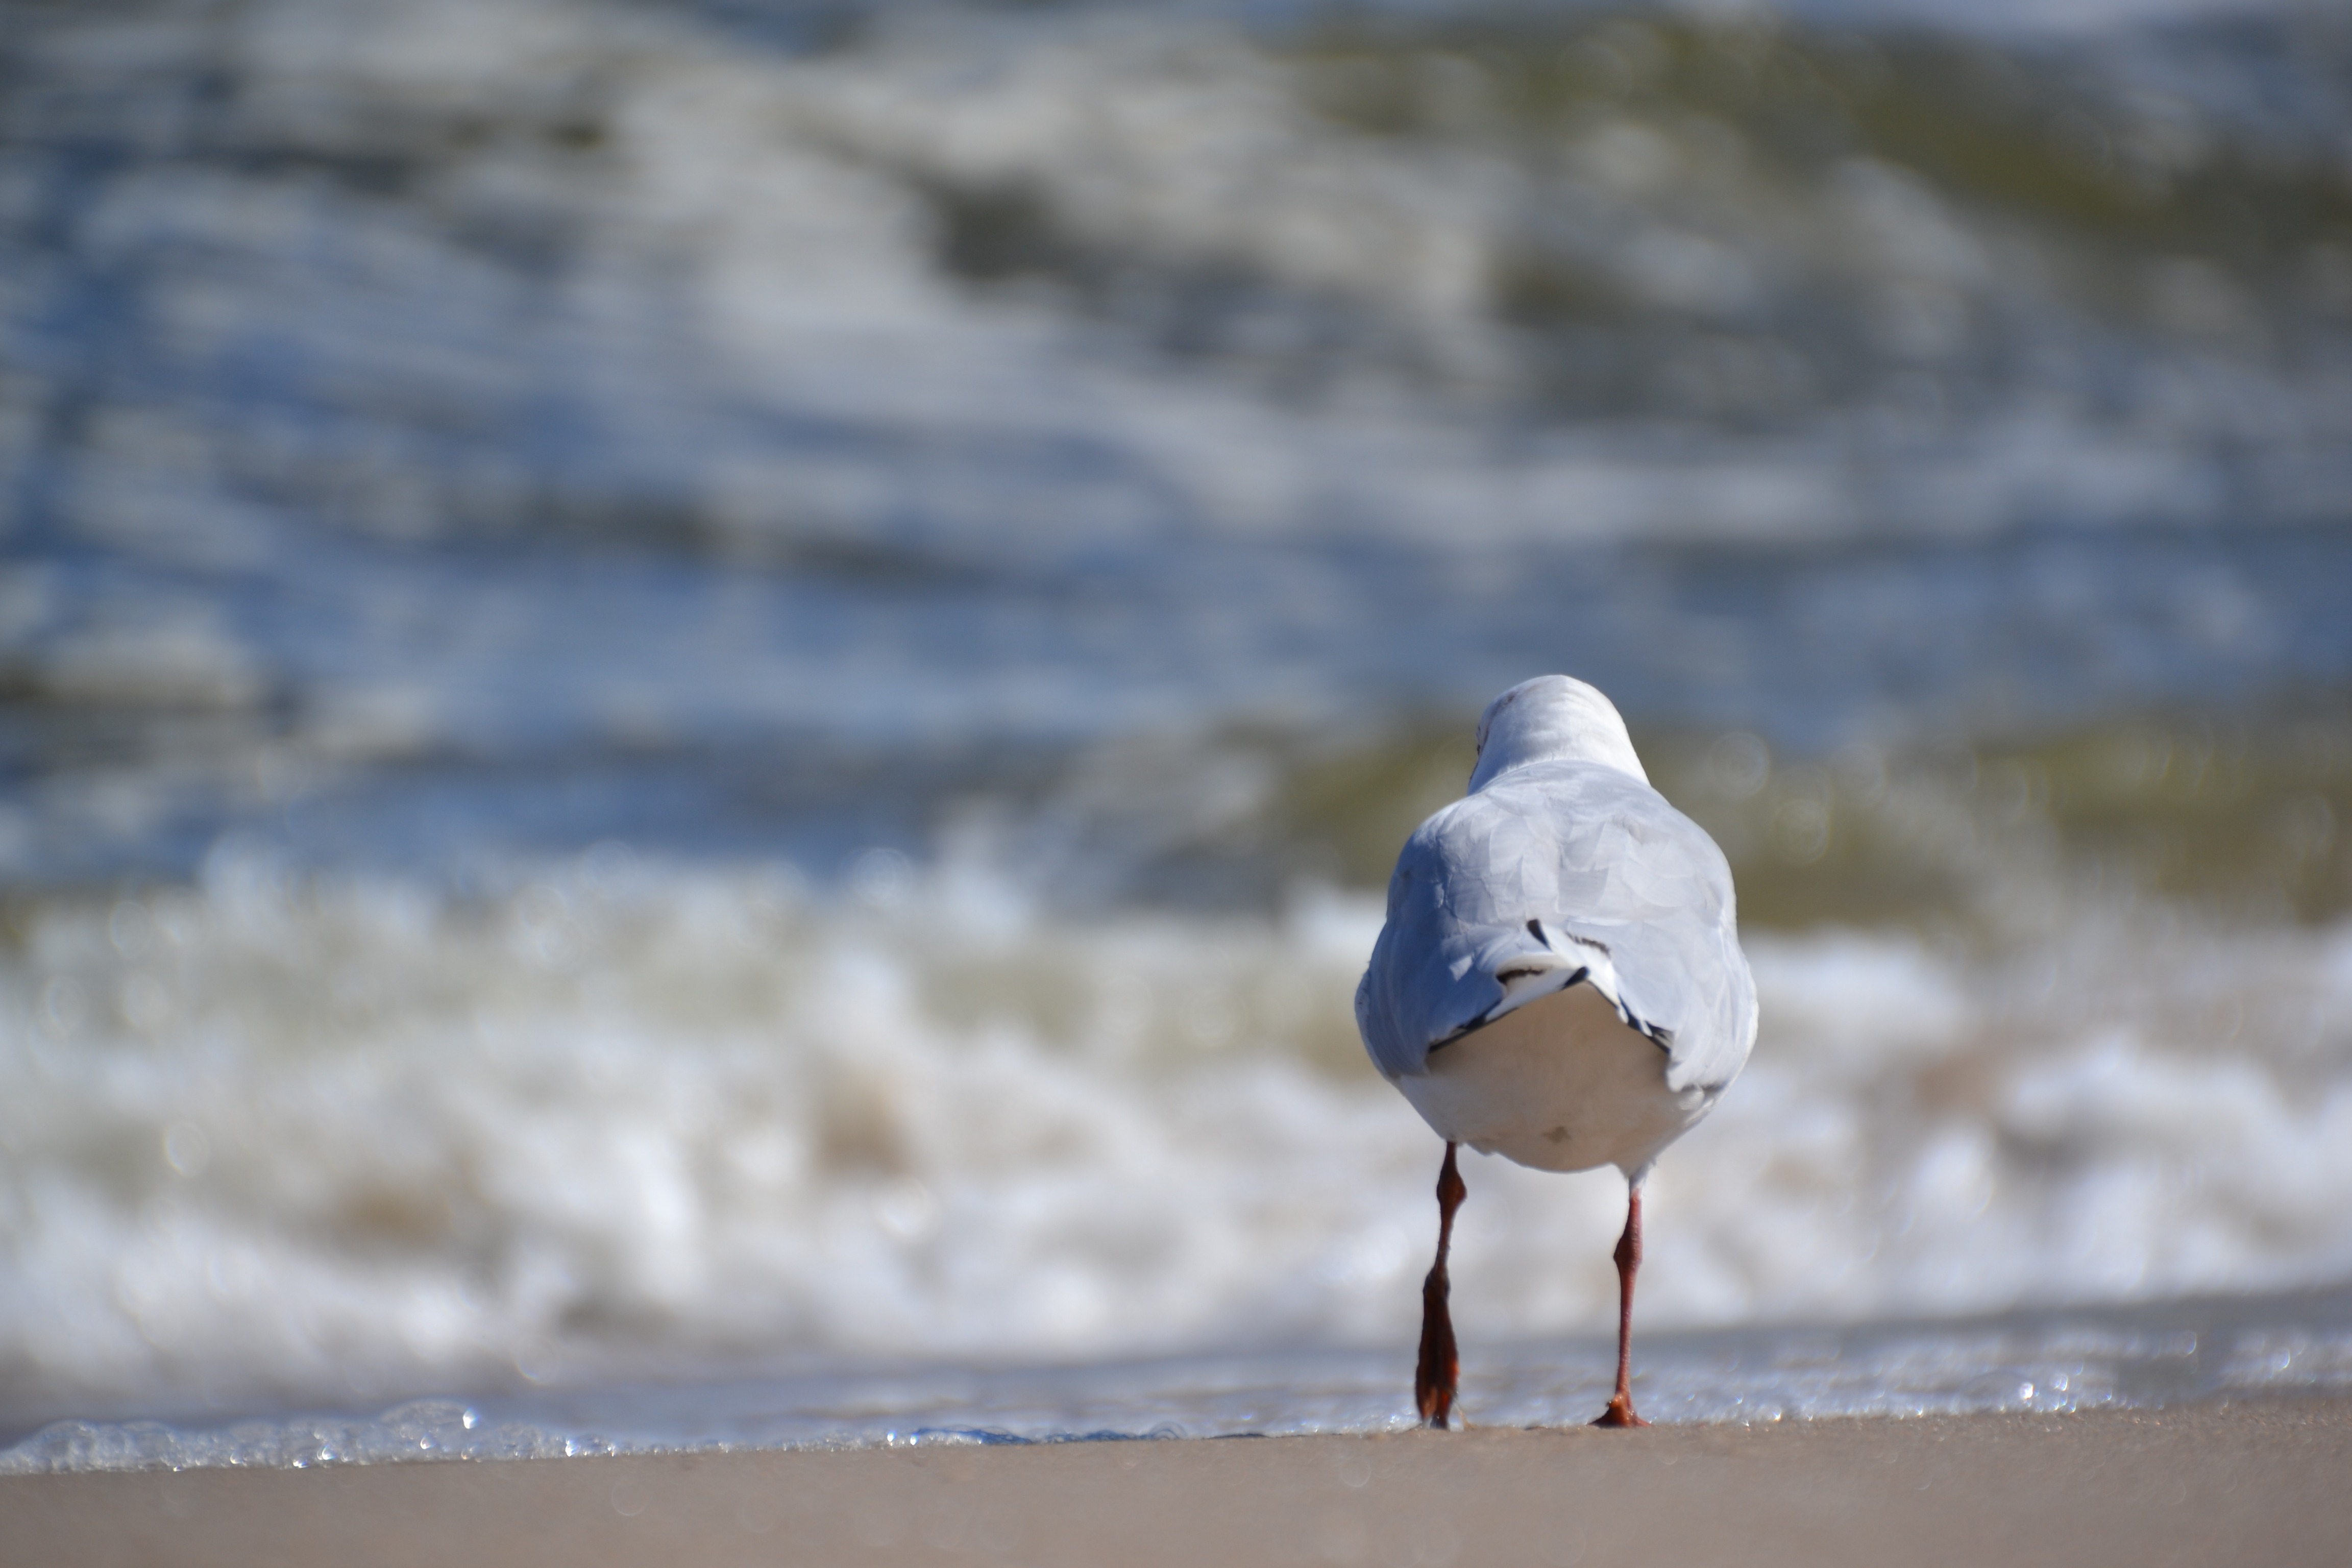
sea, water, sand, bird, seabird, seagull, wildlife, gull, blue, fauna, charadriiformes